Geology of New Mexico

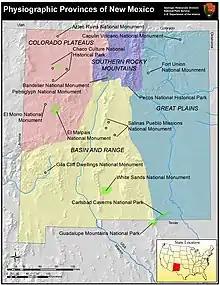
Map of physiographic provinces of New Mexico

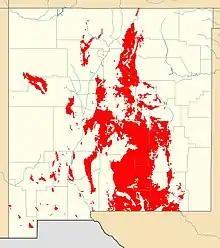
Map of Paleozoic exposures in New Mexico

New Mexico is entirely landbound, with just 0.2% of the state covered with water, and most of the state has an arid to semiarid climate. Much of the state is mountainous, except for the easternmost Great Plains region. The state thus has extensive bedrock exposures, which are assigned to four physiographic provinces. These are the Great Plains, which makes up the eastern third of the state; the southern Rocky Mountains in the north-central part of the state; the Colorado Plateau in the northwestern part of the state; and Basin and Range Provinces in the southwestern part of the state. The presence of these four physiographic provinces gives the state great geological diversity.